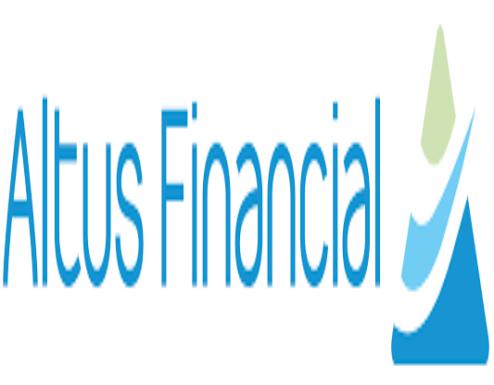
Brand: Altus
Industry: Others